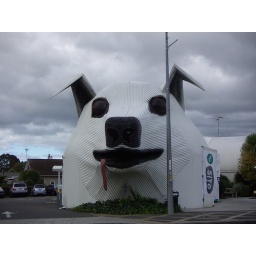
Every store in this town had a large sign made of corrugated metal (ie. sheep, kiwi bird, etc)